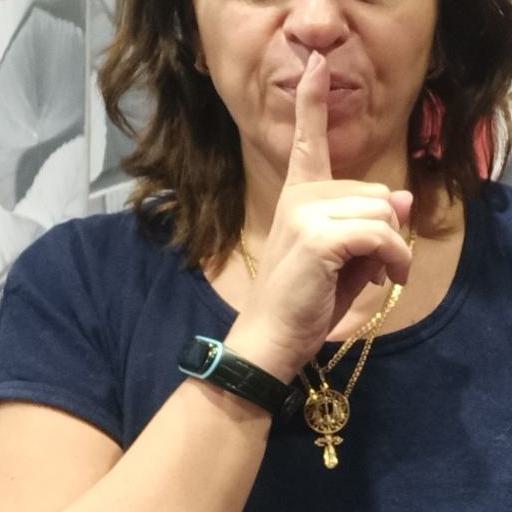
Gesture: mute